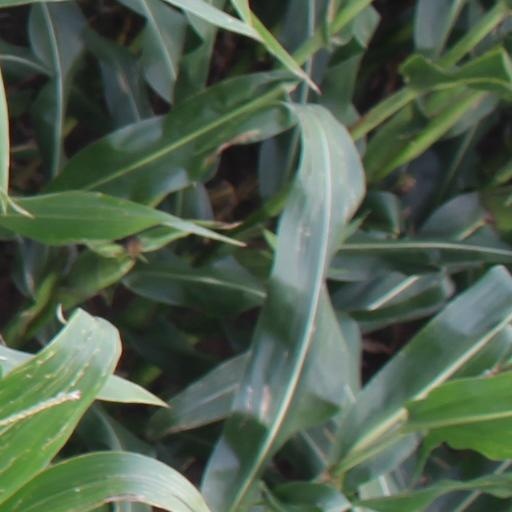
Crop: maize; corn